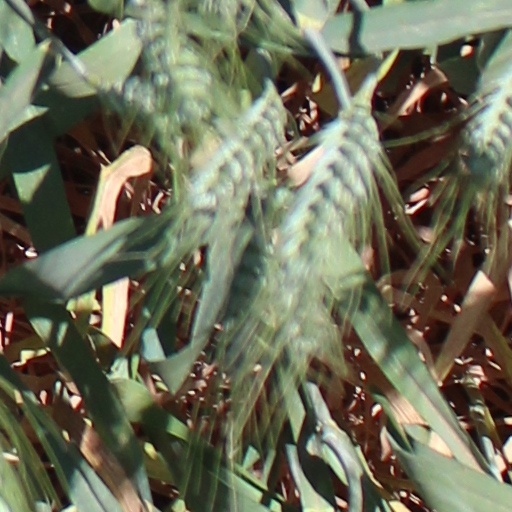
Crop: wheat